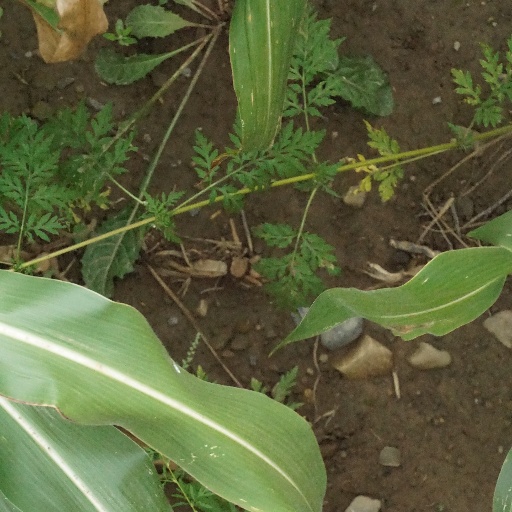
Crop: maize; corn